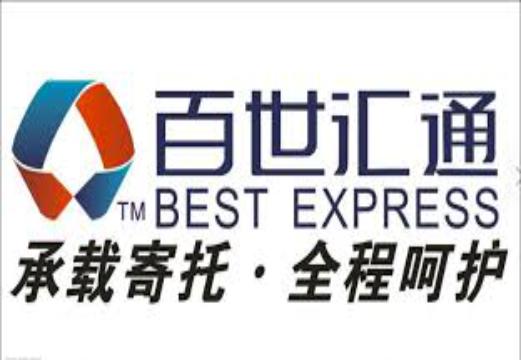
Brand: BEST EXPRESS-1
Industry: Others